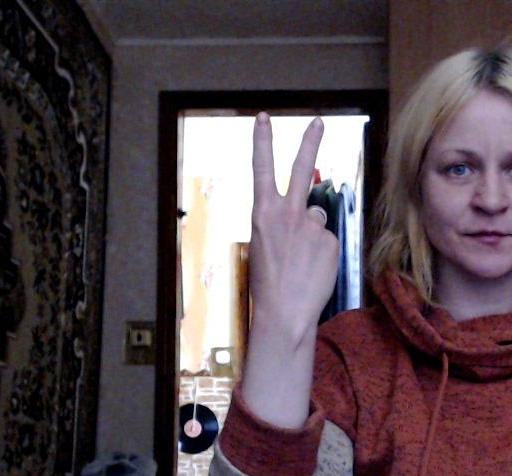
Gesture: peace_inverted